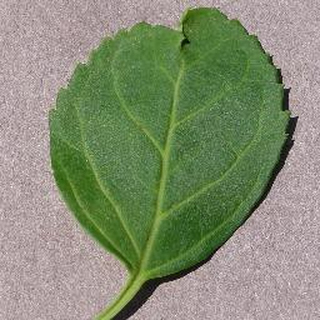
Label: healthy_cherry